Joan Morrissey

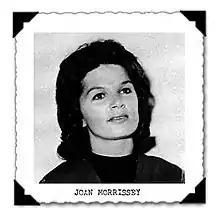
Promotional Photo

Born in St. John's, Newfoundland on January 23, 1935, she was one of ten children. Entering the workforce at only thirteen years of age, she quickly moved up in the music industry of her home province of Newfoundland. Starting in the early 1960s, she began her career as a singer hosting and singing on local radio programs on CJON, VOCM, and CBC Radio.